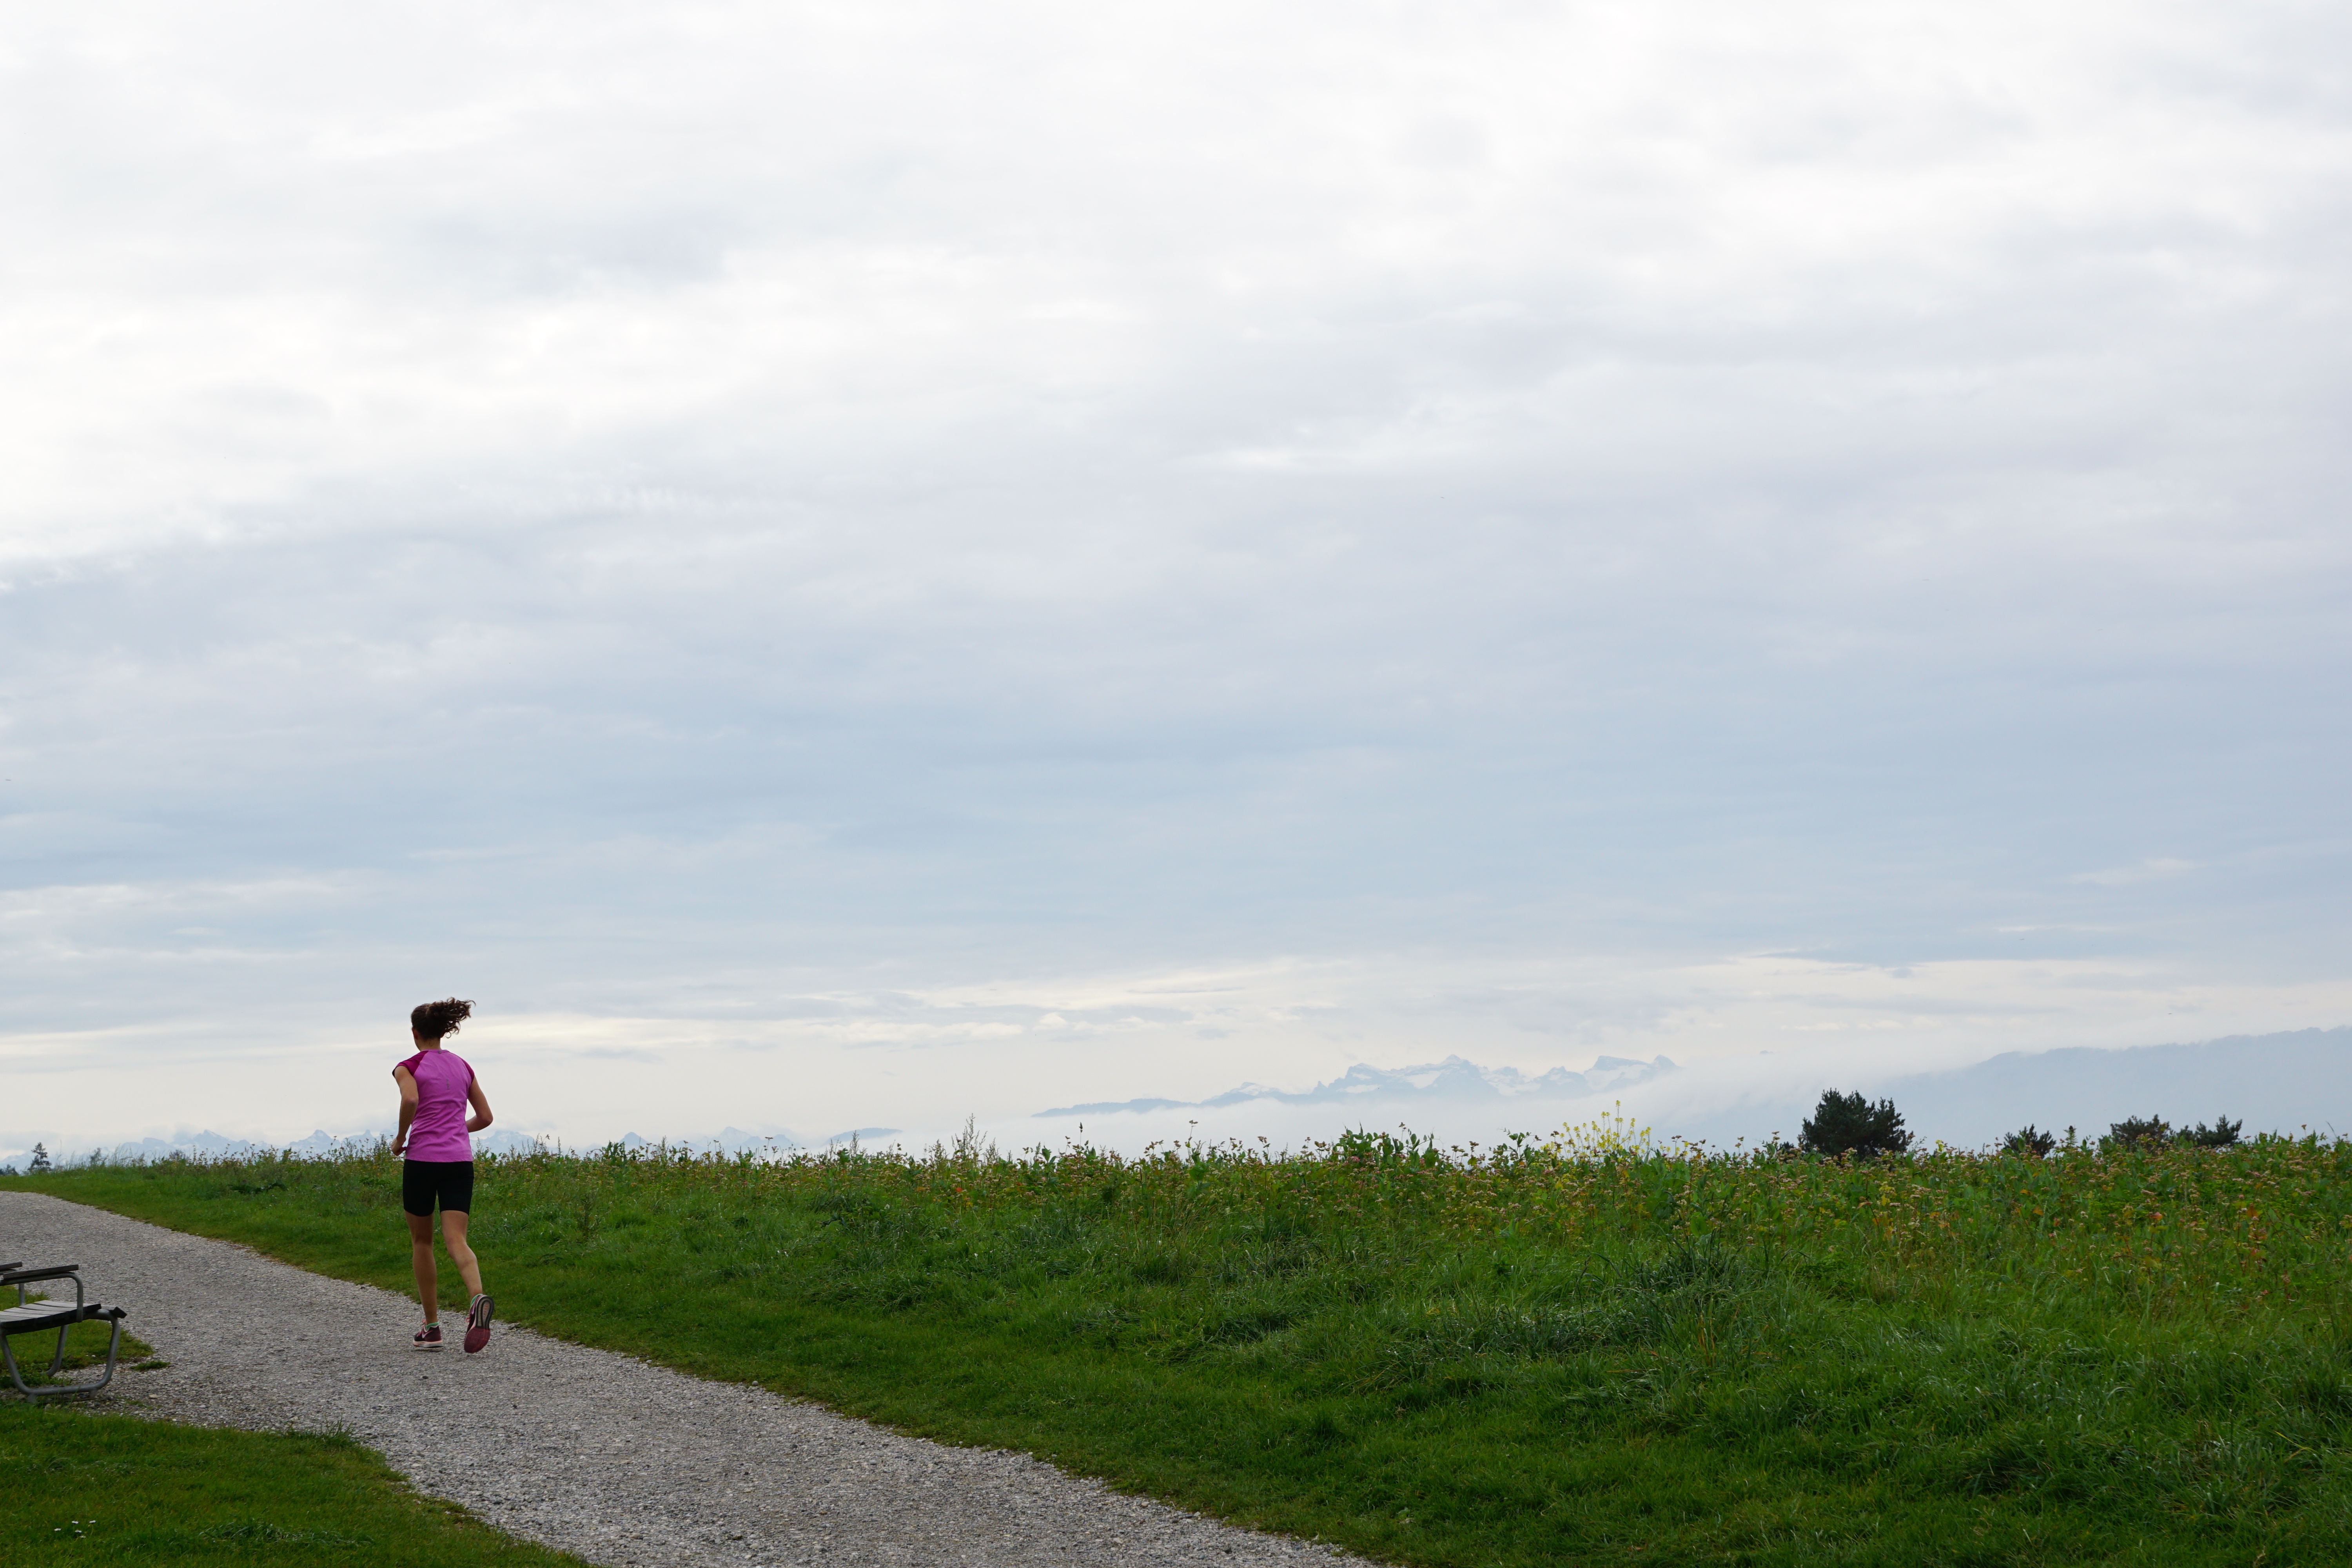
sea, coast, grass, horizon, walking, mountain, cloud, sky, sport, meadow, hill, run, jogging, cross, race, sports, racing, away, active, rural area